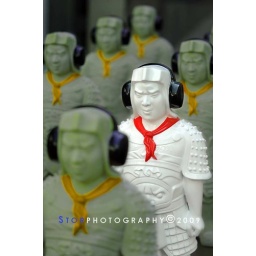
All Rights Reserved. Copyright@STORPHOTOGRAPHYSaw these cute little fellows standing in rows and decided to give it a little make up